Sean Murray (politician)

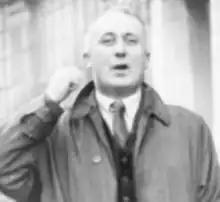

Sean Murray (15 June 1898 – 26 May 1961) was an Irish Communist political activist, and organiser, born in 1898 the son of a small farmer in Cushendall, Co. Antrim. His grandfather was a United Irishman during the 1798 rebellion. In 1919 Murray joined the IRA and was arrested and detained in the Curragh Camp during the Irish War of Independence. Following the Anglo-Irish Treaty of 1921 he sided with the Anti-Treaty side.